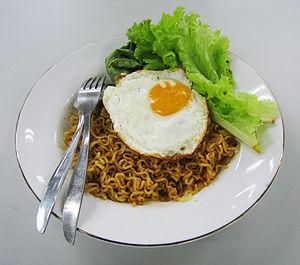
Le mie goreng, aussi connu sous le nom de bami goreng. Il est à base de nouilles jaunes frites dans l'huile avec de l'ail, de l'oignon ou des échalotes, des crevettes, du poulet, du porc, du bœuf ou des bakso, du piment, du chou ou du chou chinois, des tomates, divers autres légumes et des œufs. C'est un plat très répandu et très prisé que l'on retrouve dans quasiment tous les restaurants et les étals de l'archipel, de même que le nasi goreng.